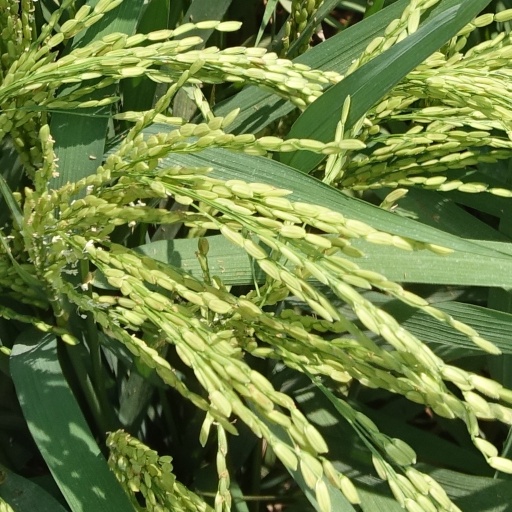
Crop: rice